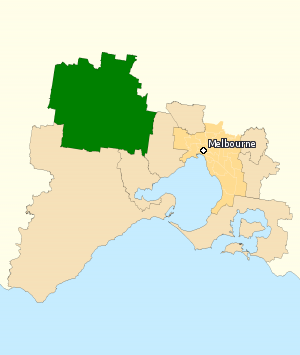
La circonscription de Ballarat est une circonscription électorale australienne dans la banlieue de Melbourne au Victoria. La circonscription a été créée en 1901 et est l'une des 75 circonscriptions de la première élection fédérale. Elle porte le nom de la ville de Ballarat. Elle était orthographiée Ballaarat jusqu'en 1977.